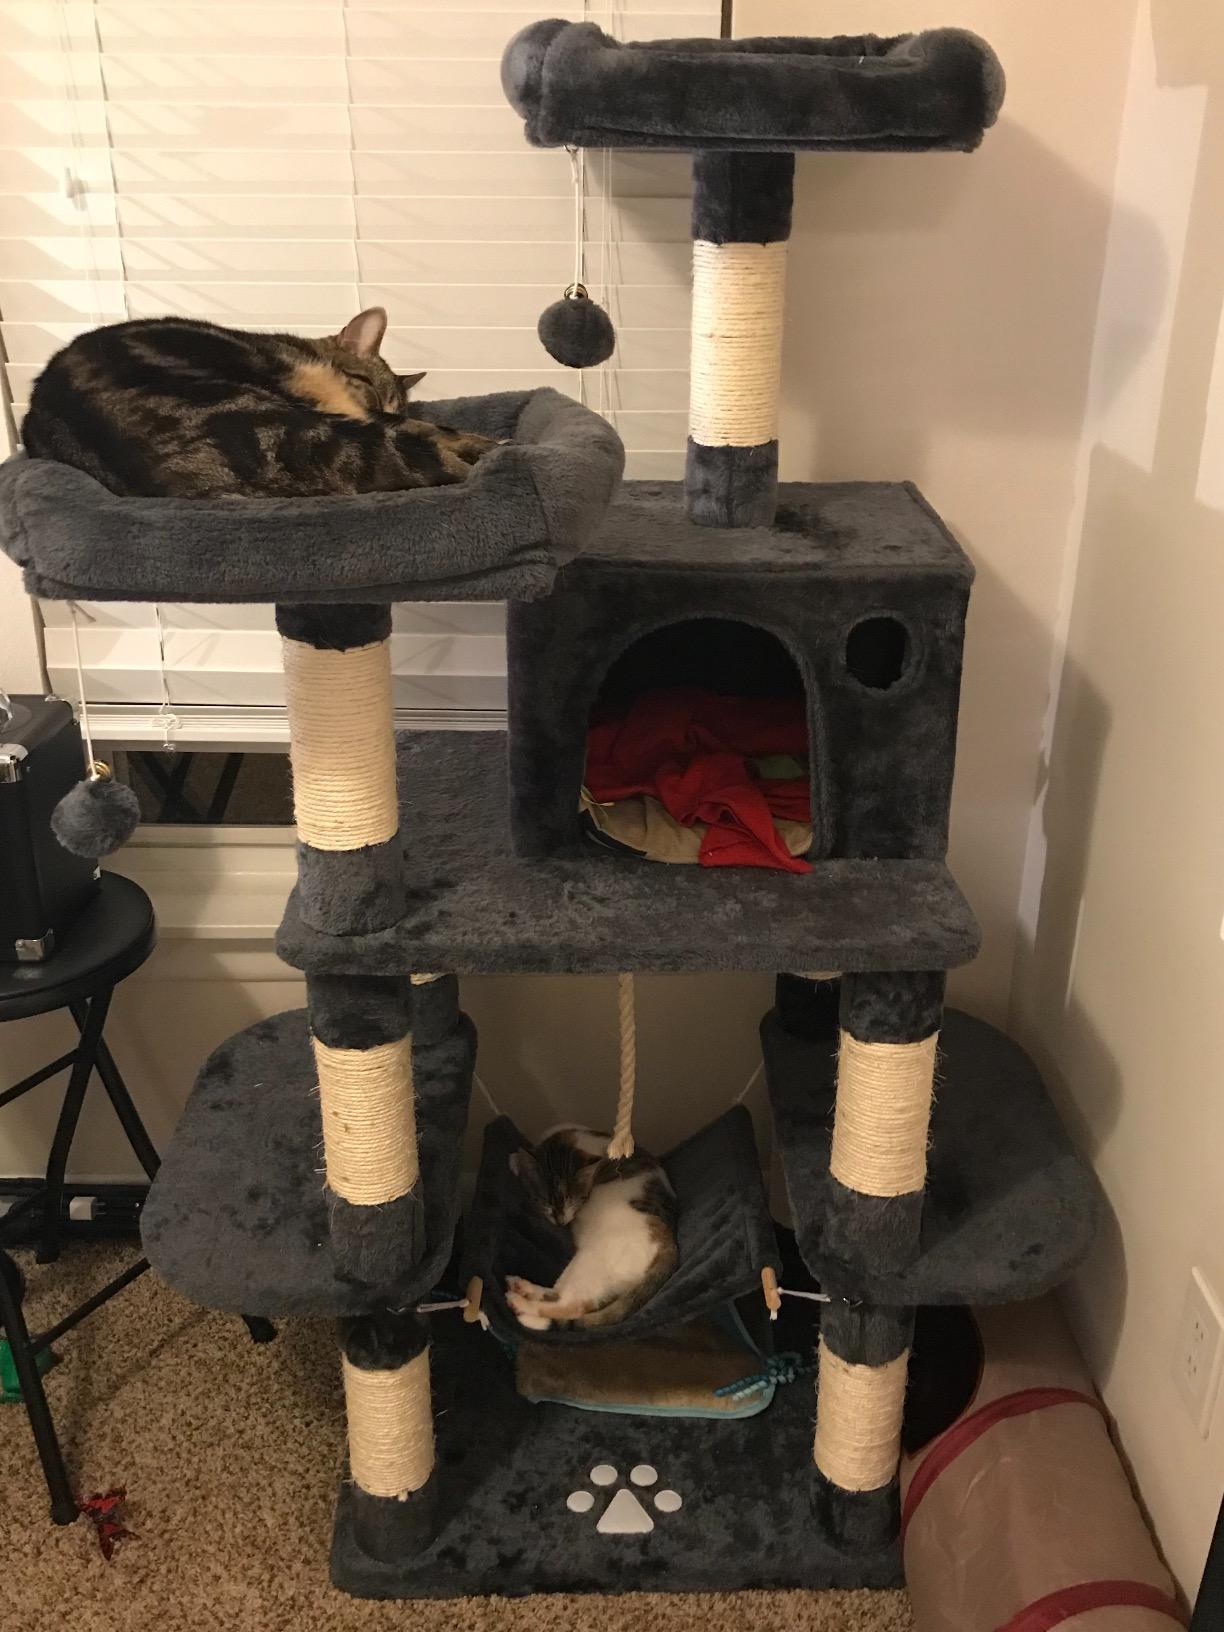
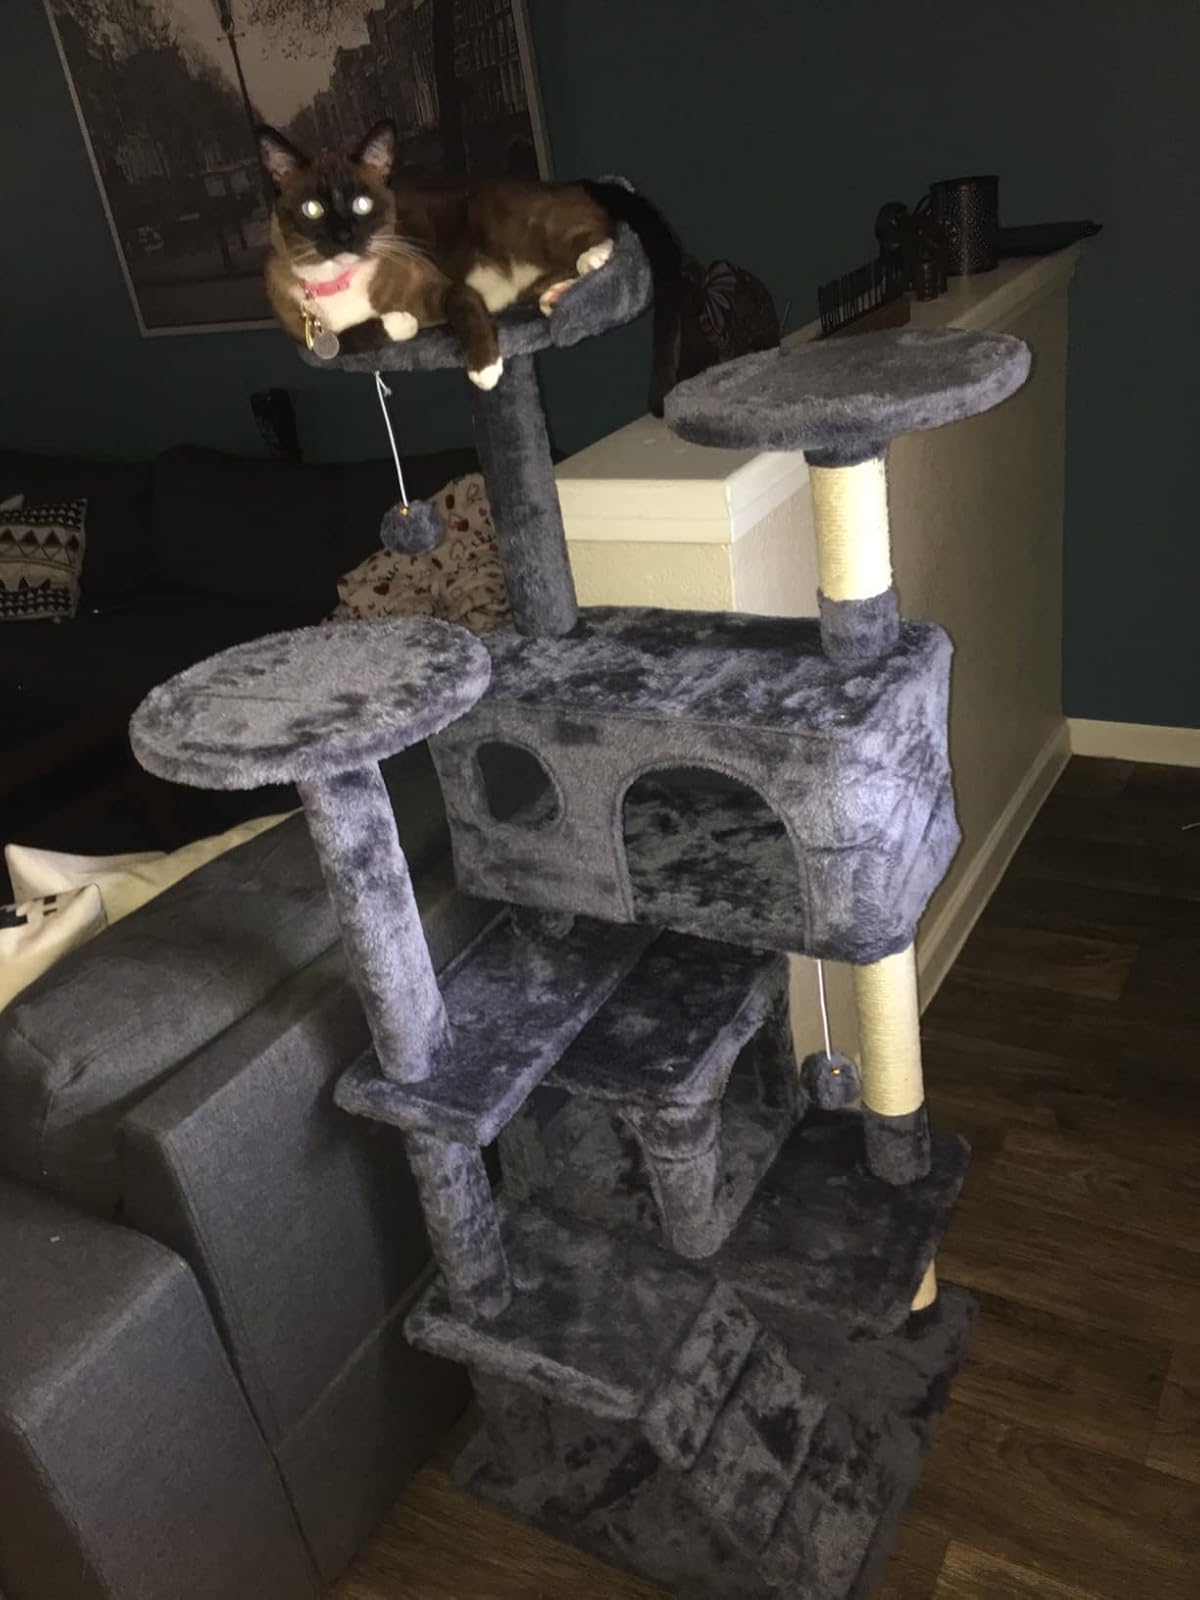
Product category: items_cat tree
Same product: no